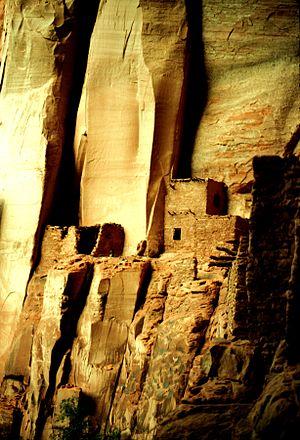
Les Anasazis sont des Amérindiens du sud-ouest de l’Amérique du Nord qui étaient répartis en plusieurs groupes dans les États actuels du Colorado, de l’Utah, de l’Arizona et du Nouveau-Mexique. Leur civilisation, similaire à certaines autres cultures d'Oasisamérique comme les Hohokams et les Mogollon, a laissé de nombreux vestiges monumentaux et culturels sur plusieurs sites, dont deux sont classés sur la liste du patrimoine mondial établie par l'UNESCO. Ces vestiges témoignent d'une maîtrise de techniques de céramique, de tissage, d'irrigation, d'observations astronomiques et d'un système d'expression pictural. Actuellement, les descendants des Anasazis, les Zuñis et les Hopis de l’Arizona et du Nouveau-Mexique, perpétuent certaines de leurs traditions.